B. J. McLeod

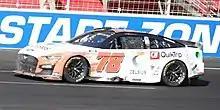
McLeod in the No. 78 at Atlanta Motor Speedway in 2022

McLeod made his Sprint Cup Series debut in the 2015 Sylvania 300, driving the No. 33 Chevrolet SS for Circle Sport. Two years later, he returned to the Cup Series and Ware for the 2017 Quaker State 400 at Kentucky, driving the No. 51. McLeod has continued to drive part-time in the No. 51 car, recording his first top 30 finish at Kansas Speedway.